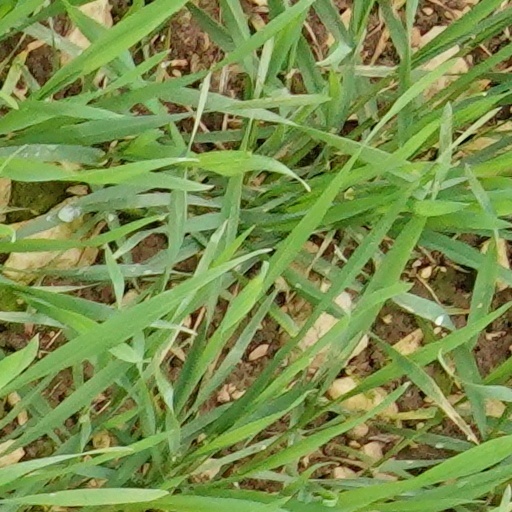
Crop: wheat